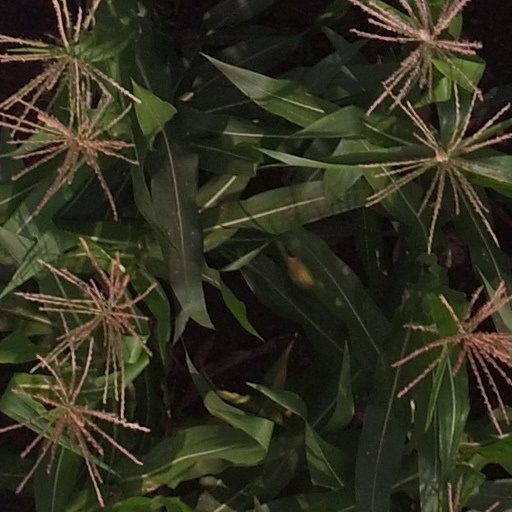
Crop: maize; corn